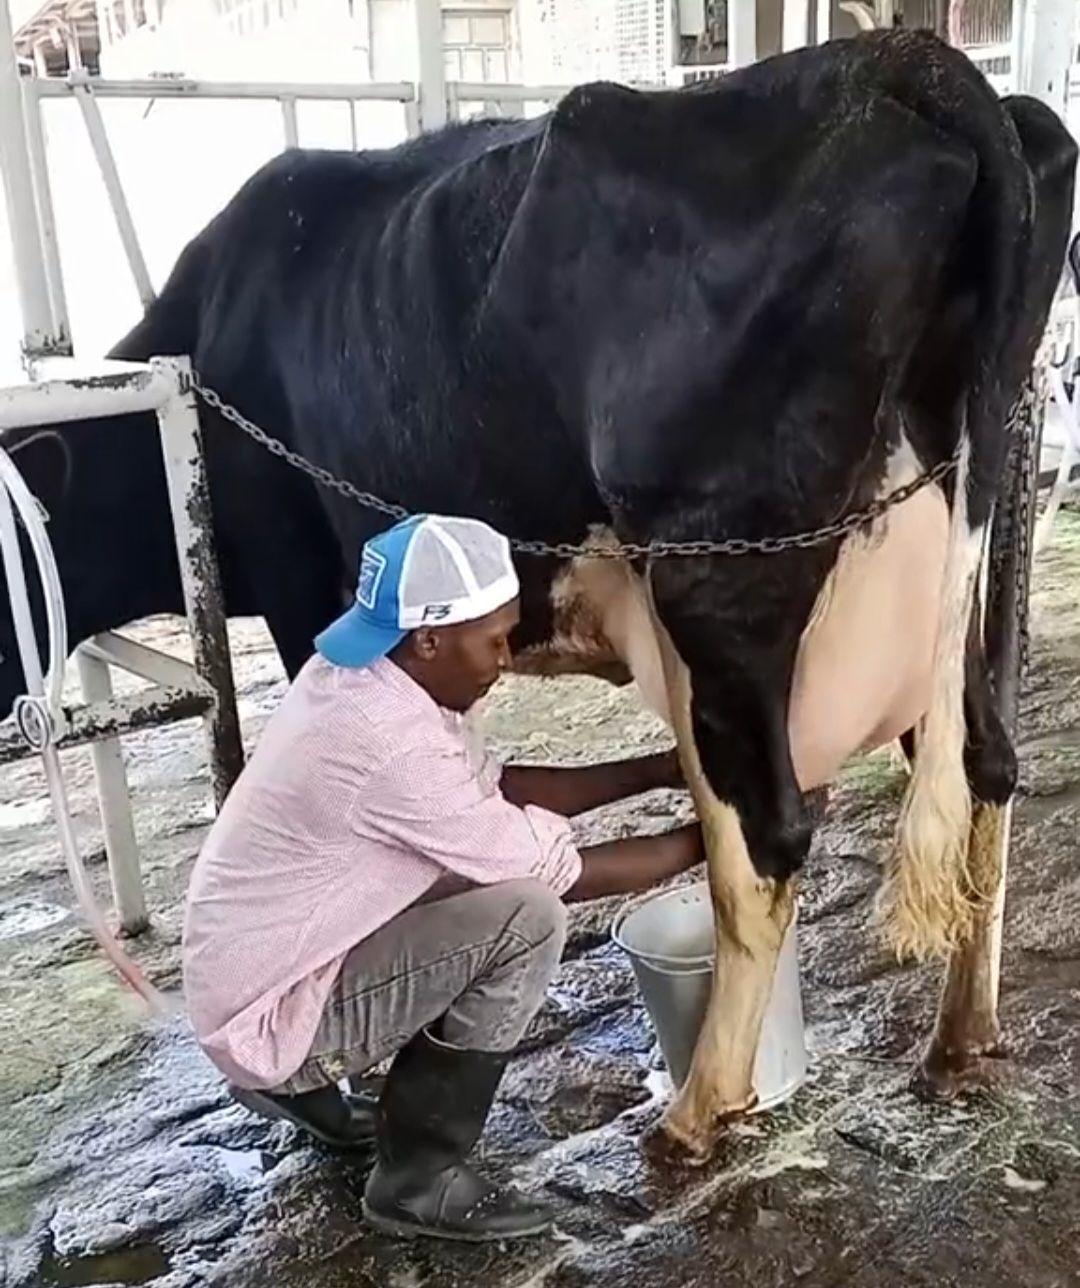
Baba mmoja ambaye ameinama halafu pale kuna ngombe aliyekuwa na matiti kubwa huenda hii ngombe ni ya maziwa huyu baba ameinama akichota maziwa yake ikiingilia katika hiyo ndoo.